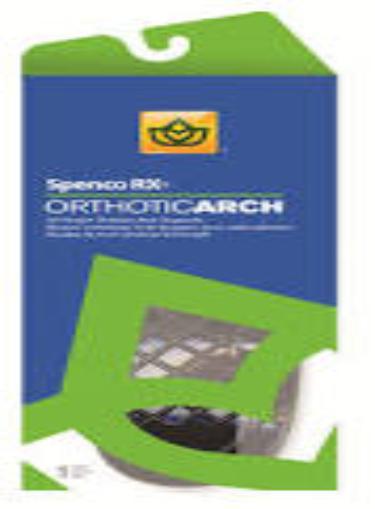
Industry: Clothes